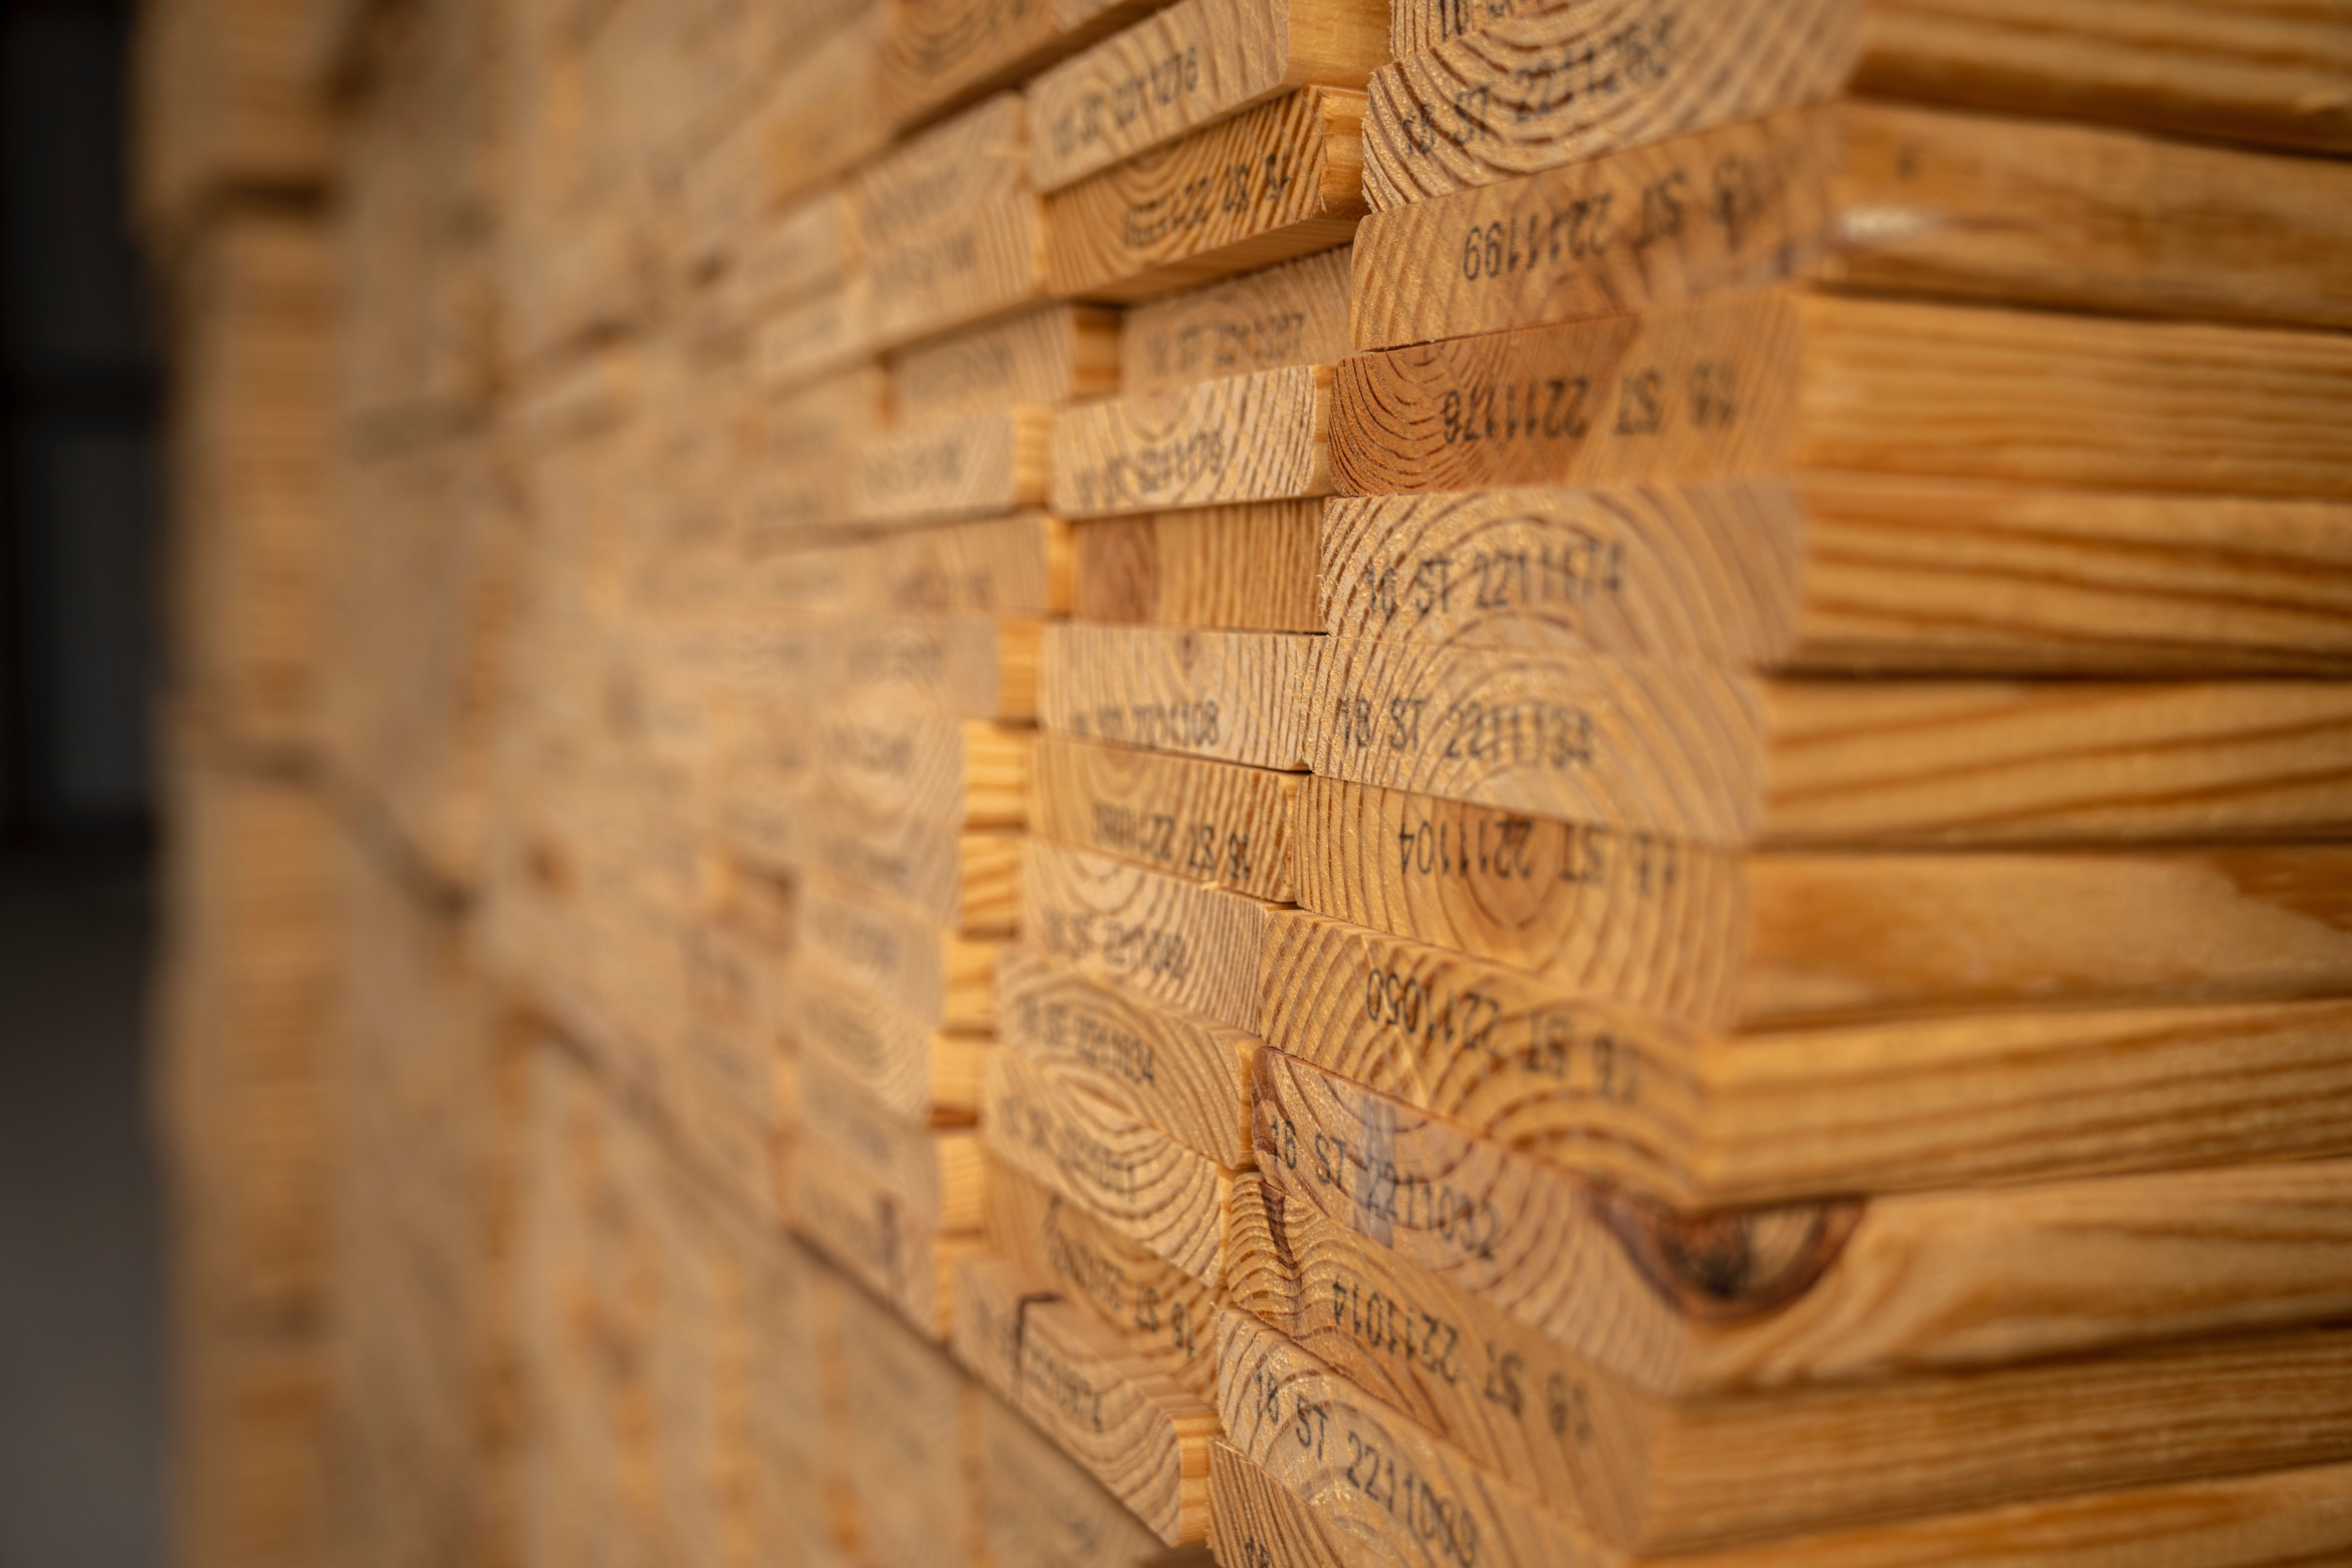
natural, brown, wood, artifact, wood stain, hardwood, pattern, font, close up, varnish, art, plywood, natural material, flooring, carving, ancient history, history, plank, metal, lumber, relief, paper, handwriting, stone carving, wood flooring, ceiling, molding, paper product